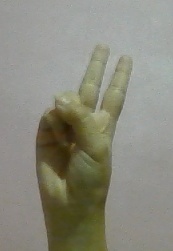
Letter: taa